Industrialization in the Soviet Union

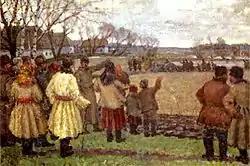
Vladimir Krihatsky. "First Tractor"

First of all, using propaganda, the party leadership mobilized the population in support of industrialization. Komsomol members, in particular, took it with enthusiasm. There was no shortage of cheap labor, because after collectivization, a large number of yesterday's rural inhabitants moved from rural areas to cities from poverty, hunger and the arbitrariness of the authorities. Millions of people selflessly, almost by hand, built hundreds of factories, power stations, laid railways, subways. Often had to work in three shifts. In 1930, around 1,500 facilities were launched, of which 50 absorbed almost half of all investments. With the assistance of foreign specialists, a number of giant industrial buildings were erected: DneproGES, metallurgical plants in Magnitogorsk, Lipetsk and Chelyabinsk, Novokuznetsk, Norilsk and Uralmash, tractor plants in Stalingrad, Chelyabinsk, Kharkov, Uralvagonzavod, GAZ, ZIS (modern ZiL) and others. In 1935, the first line of the Moscow Metro opened with a total length of .